Automotive industry in Mexico

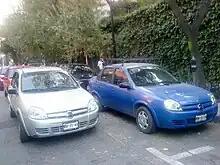
A couple of Chevy sedans in Mexico City

The second-generation Opel Corsa (imported from Spain) was first introduced in Mexico in 1994 under the name "Chevrolet Chevy" as a response to the successful Volkswagen Sedan. General Motors used a practical, supermini with an affordable price tag for the Mexican consumer that gave excellent results. From 1996, when the Chevy Popular or Chevy Pop budget trim was introduced, and the Chevy began to be produced in the Ramos Arizpe GM assembly plant, it replaced the Volkswagen Sedan (Beetle) as the top selling car in Mexico. Chevrolet soon launched the also Mexican made Chevy Monza, similar to the 4-door saloon version of the Chevrolet Classic still produced in Argentina, for those who wanted a bigger trunk and more room for the same low price.